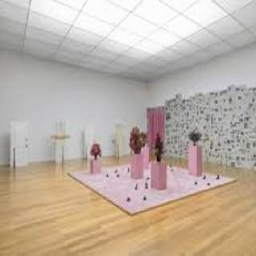
Kunstmuseum Liechtenstein